Australopithecus africanus

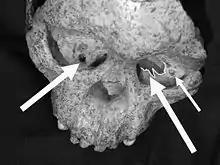
Taung child skull noting raptor-inflicted damage to the eye sockets

The leg bones clearly show that "A. africanus" habitually engaged in bipedal locomotion, though some aspects of the tibiae are apelike, which could indicate that the leg musculature had not been fully reorganised into the human condition. If correct, its functional implications are unclear. The trabecular bone at the hip joint is distinctly humanlike, which would be inconsistent with the great degrees of hip loading required in prolonged arboreal activity. The tibia met the foot at a similar angle as it does in humans, which is necessary for habitual bipedalism. Consequently, the ankle was not as adept for climbing activities as it is in non-human apes. However, the modern Congo Twa hunter–gatherers can achieve a chimp-like angle with the ankle while climbing trees due to the longer fibres in the gastrocnemius (calf) muscle instead of specific skeletal adaptations. Some aspects of the ankle bone were apelike which may have affected walking efficiency. The foot elements of "A. africanus" are largely known from remains from Sterkfontein Member 4. The foot is humanlike with a stiff midfoot and lack of a midtarsal break (which allows non-human apes to lift the heel independently from the rest of the foot). Though "A. africanus" had an adducted big toe (it was not dextrous) like humans, "A. africanus" likely did not push off with the big toe, using the side of the foot instead. StW 573 is the oldest hominin specimen with an adducted big toe. The specimen StW 355 is the most curved proximal foot phalanx bone of any known hominin, more similar to that of orangutans and siamangs.